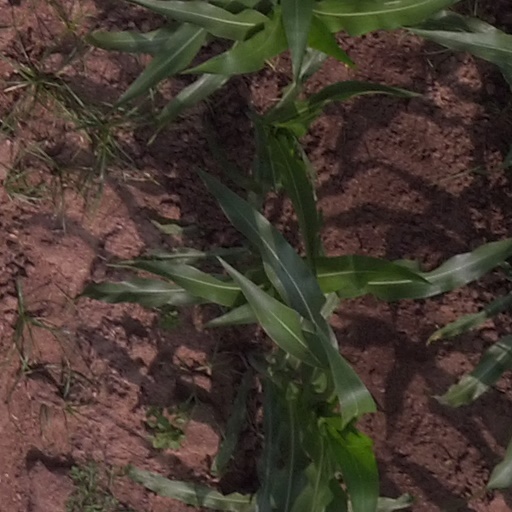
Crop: maize; corn